George Cavendish (Aylesbury MP)

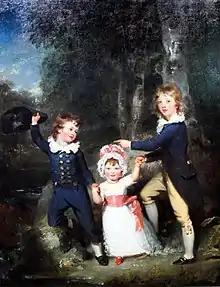
"Portrait of the Children of Lord George Cavendish", 1790, by Sir Thomas Lawrence, showing George at left

George Henry Compton Cavendish (14 October 1784 – 22 January 1809) was an English Whig politician and British Army officer, the son of Lord George Cavendish, later Earl of Burlington. He was educated at Eton College.